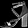
Label: Sandal